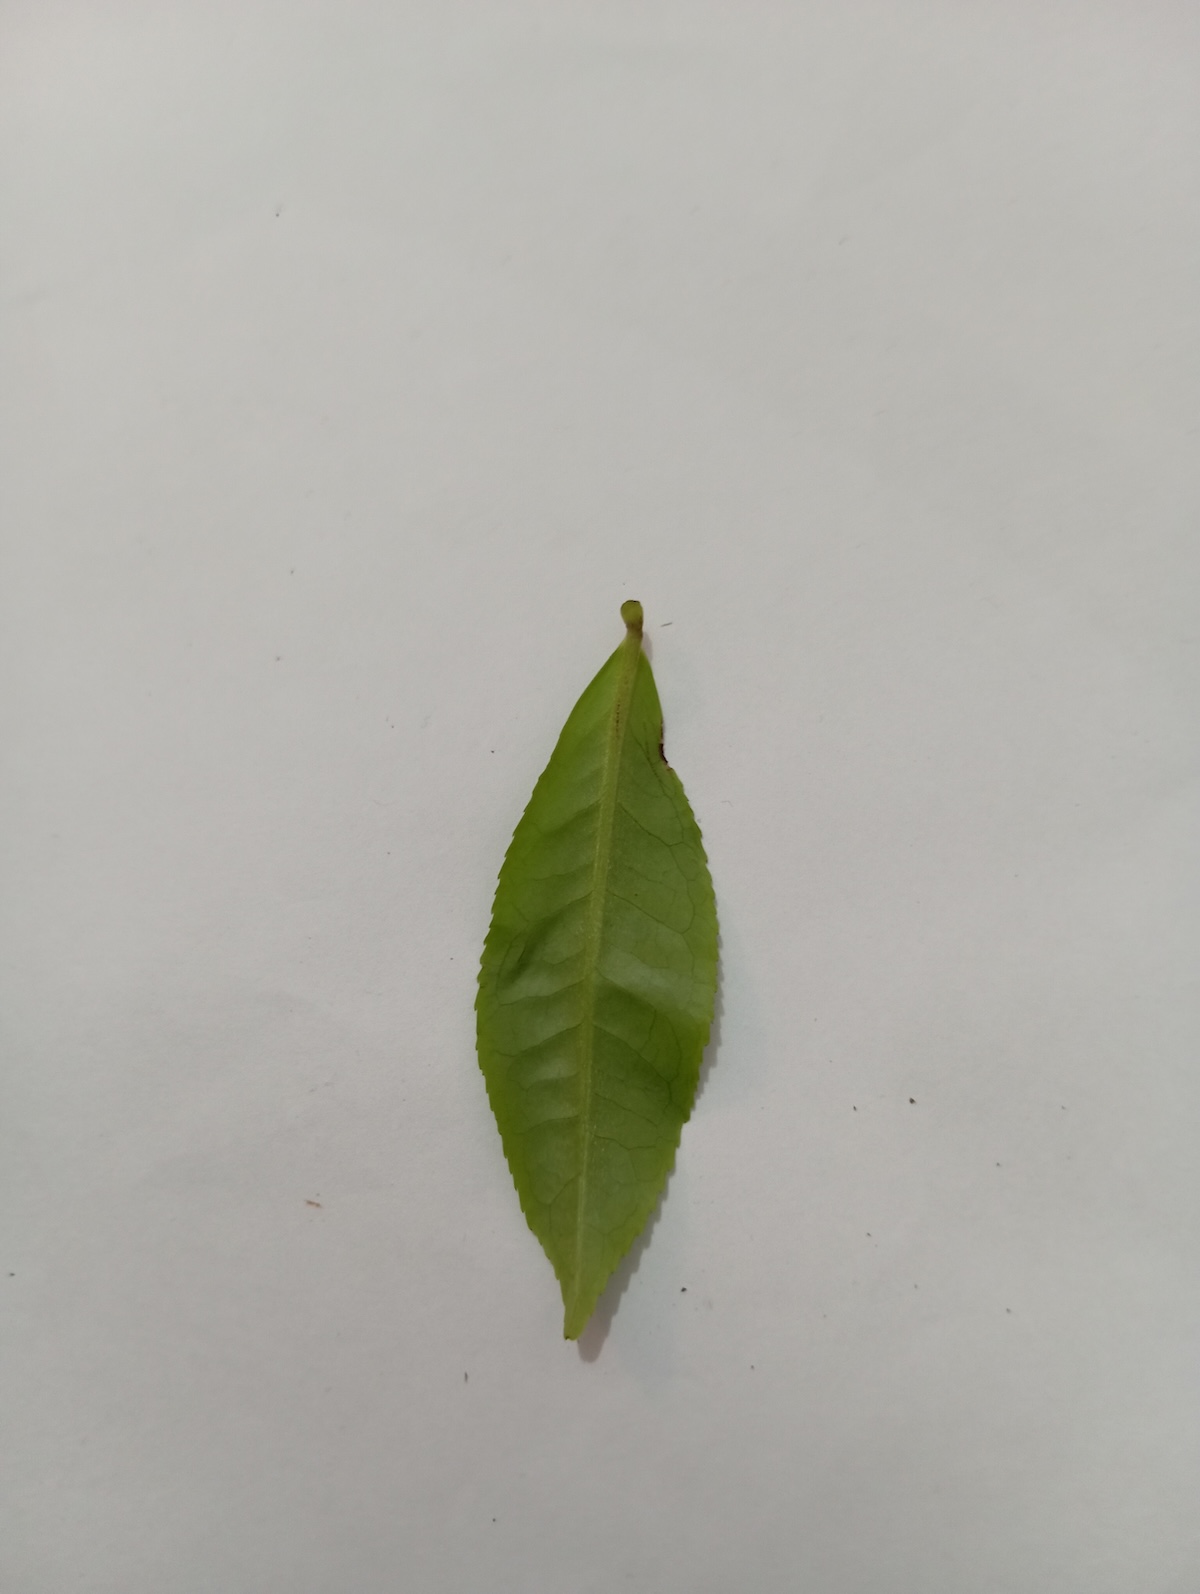
Label: Healthy leaf